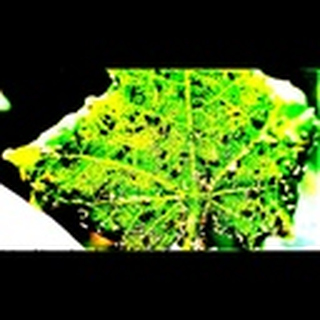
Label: cotton_aphids